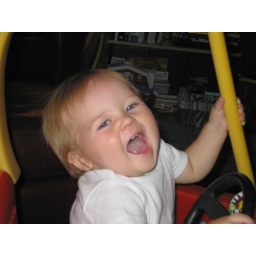
i'm so cute in my little car